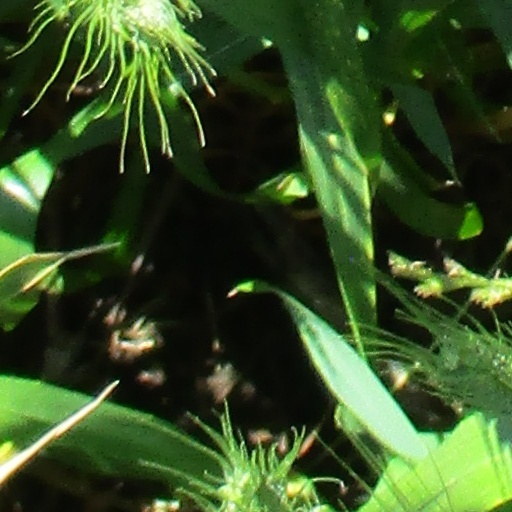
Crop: wheat